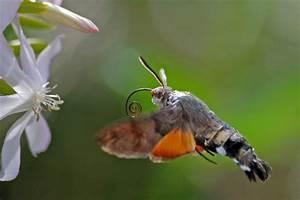
butterfly